The Amazing Race Philippines 1

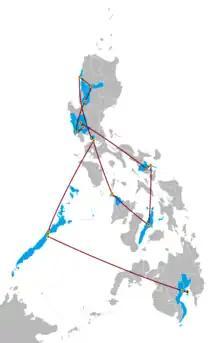
The complete route map of "The Amazing Race Philippines 1".

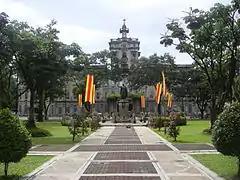
The first Pit Stop of "The Amazing Race Philippines" took place at University of Santo Tomas in Manila.

In this series' first Roadblock, one team member had to throw five basketballs from the free throw line into a hoop to receive their next clue.